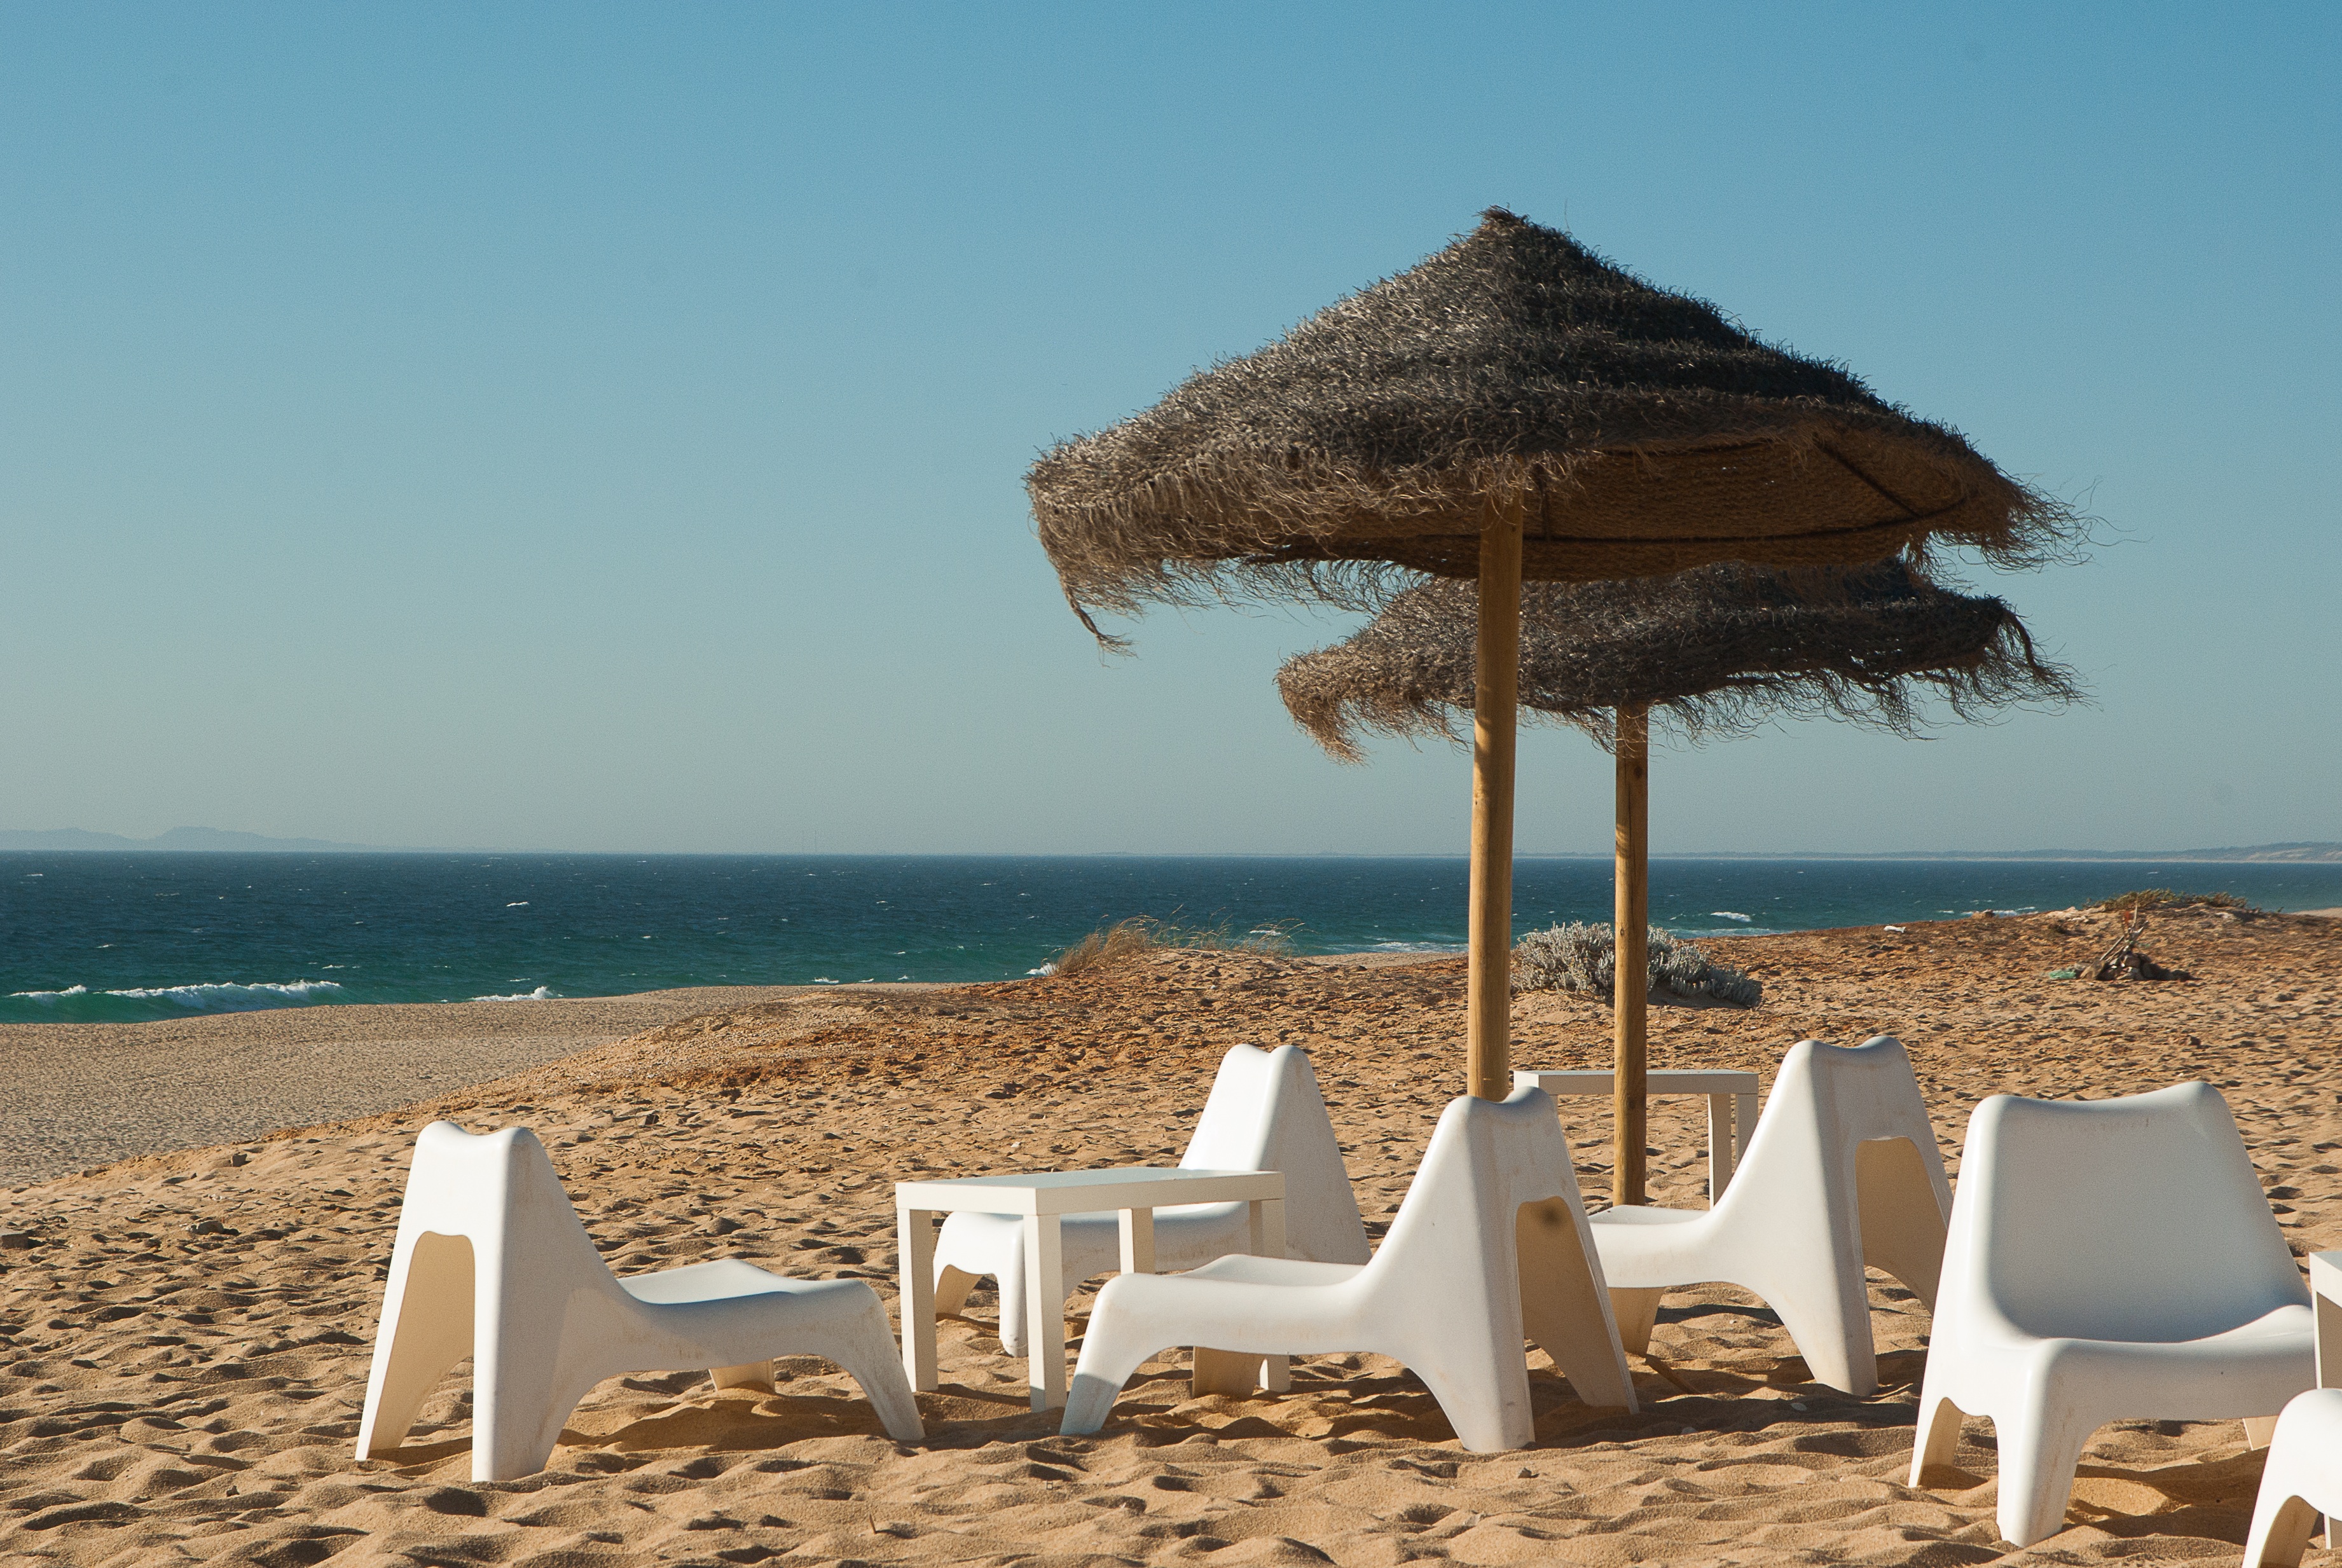
beach, sea, coast, sand, ocean, wood, shore, vacation, bay, material, body of water, cape, atlantic ocean, parasols, beach chairs